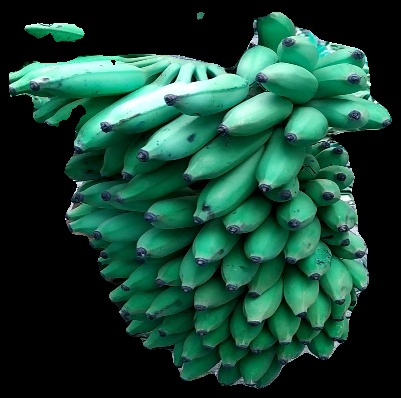
Variety: elakki-bale
Grade: grade1